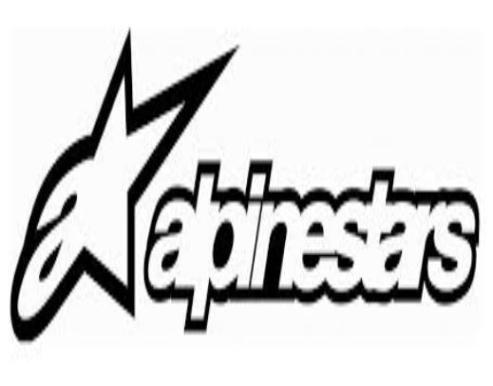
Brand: alpinestars-2
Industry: Clothes